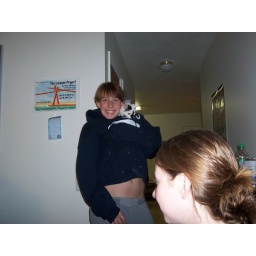
cat in leighs shirt